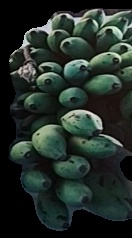
Variety: rasbale
Grade: grade2